Llanidloes

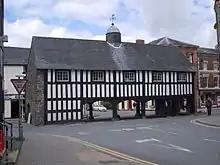
Old Market Hall

The hammer-beam roof is the most elaborate in Montgomeryshire. Hammer beams on carved spandrel-pieces support curved ribs and principals, forming a sort of airy tunnel-vault. The framing is all delicately moulded. This type of roof often dates from the 15th century, but there is no reason to doubt the date of 1542 (on the ninth shield from the NE) as dendrochronology has proved that the timbers were felled in 1538. The corbels are odd masonry pieces including stiff-leaf from Cwmhir. The base of each bracket is carved, with an archer, or grotesque heads. Winged angels holding shields are fixed to each hammer beam.